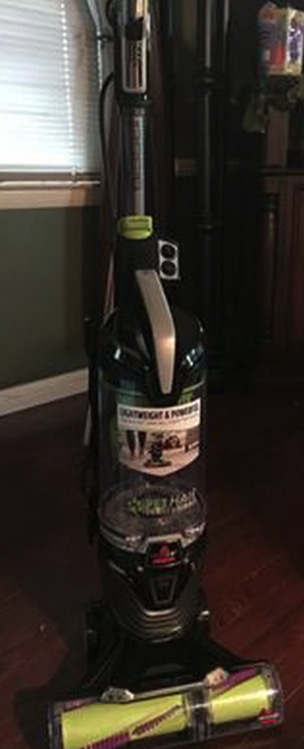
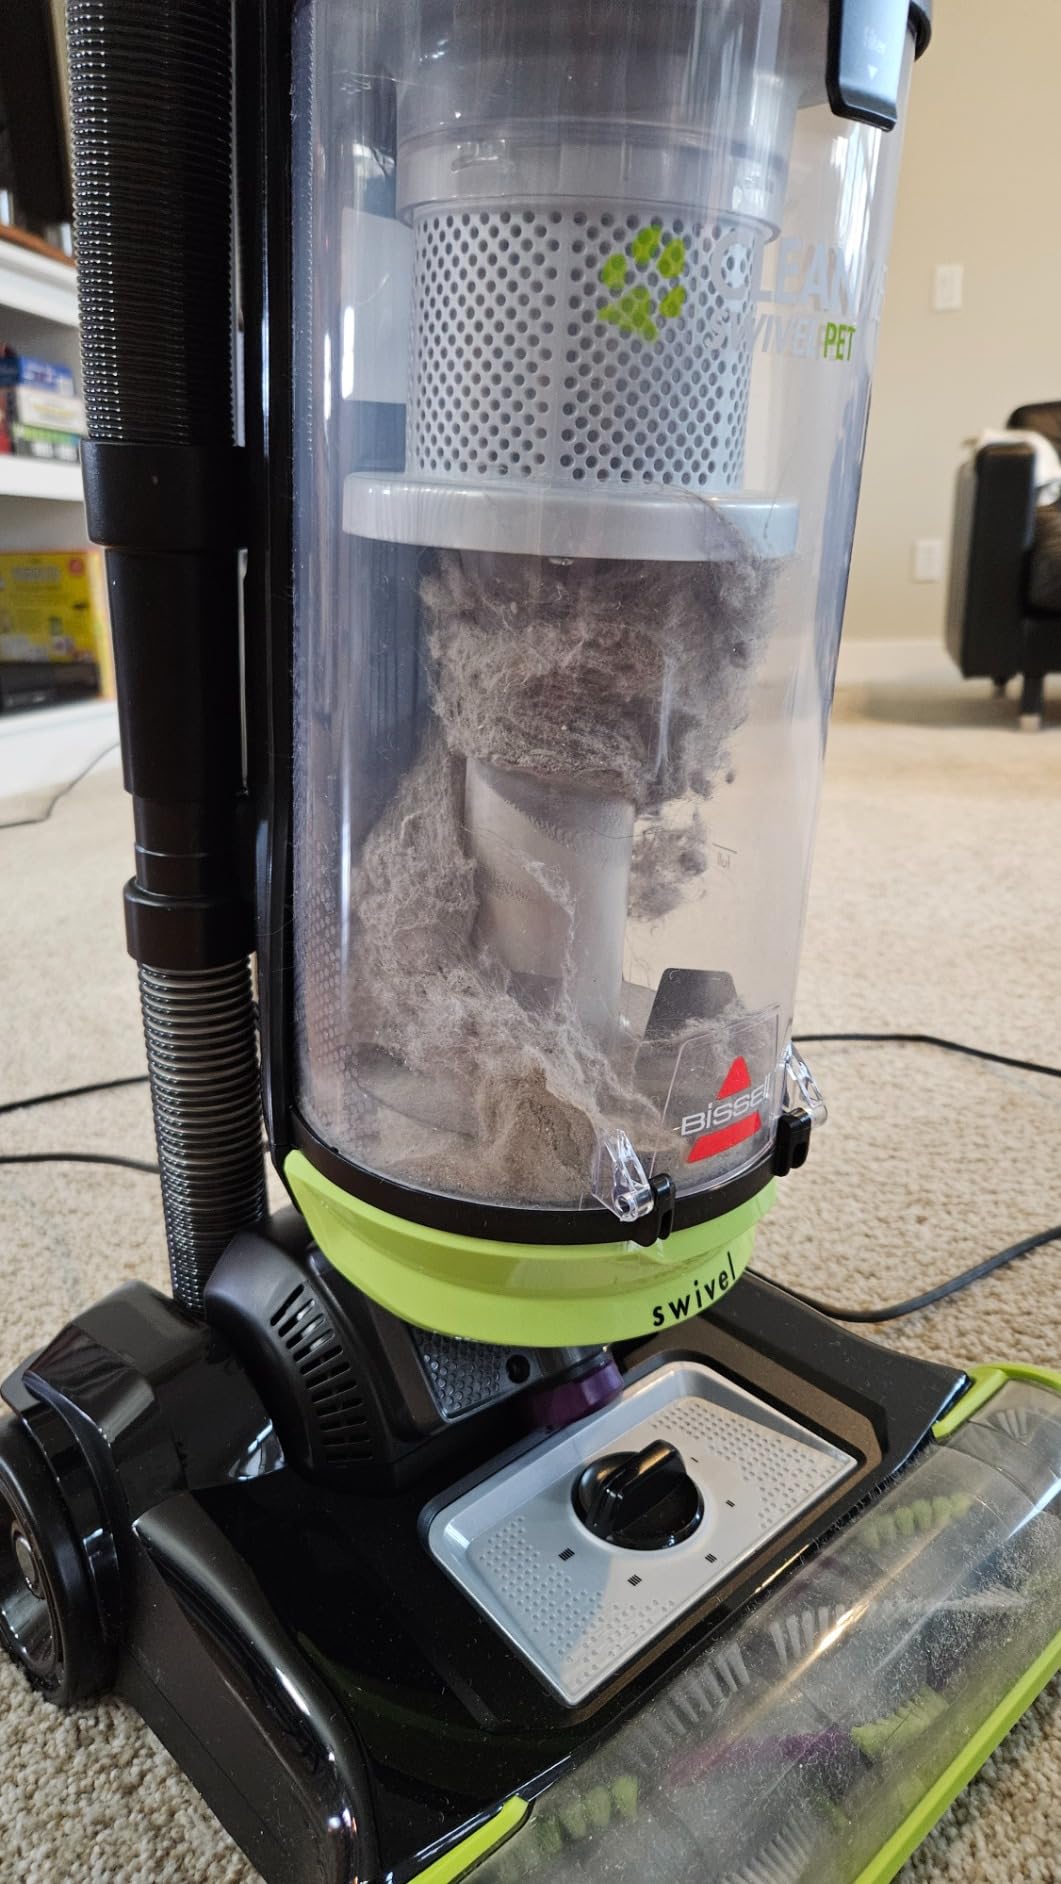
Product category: items_vacuum
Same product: no